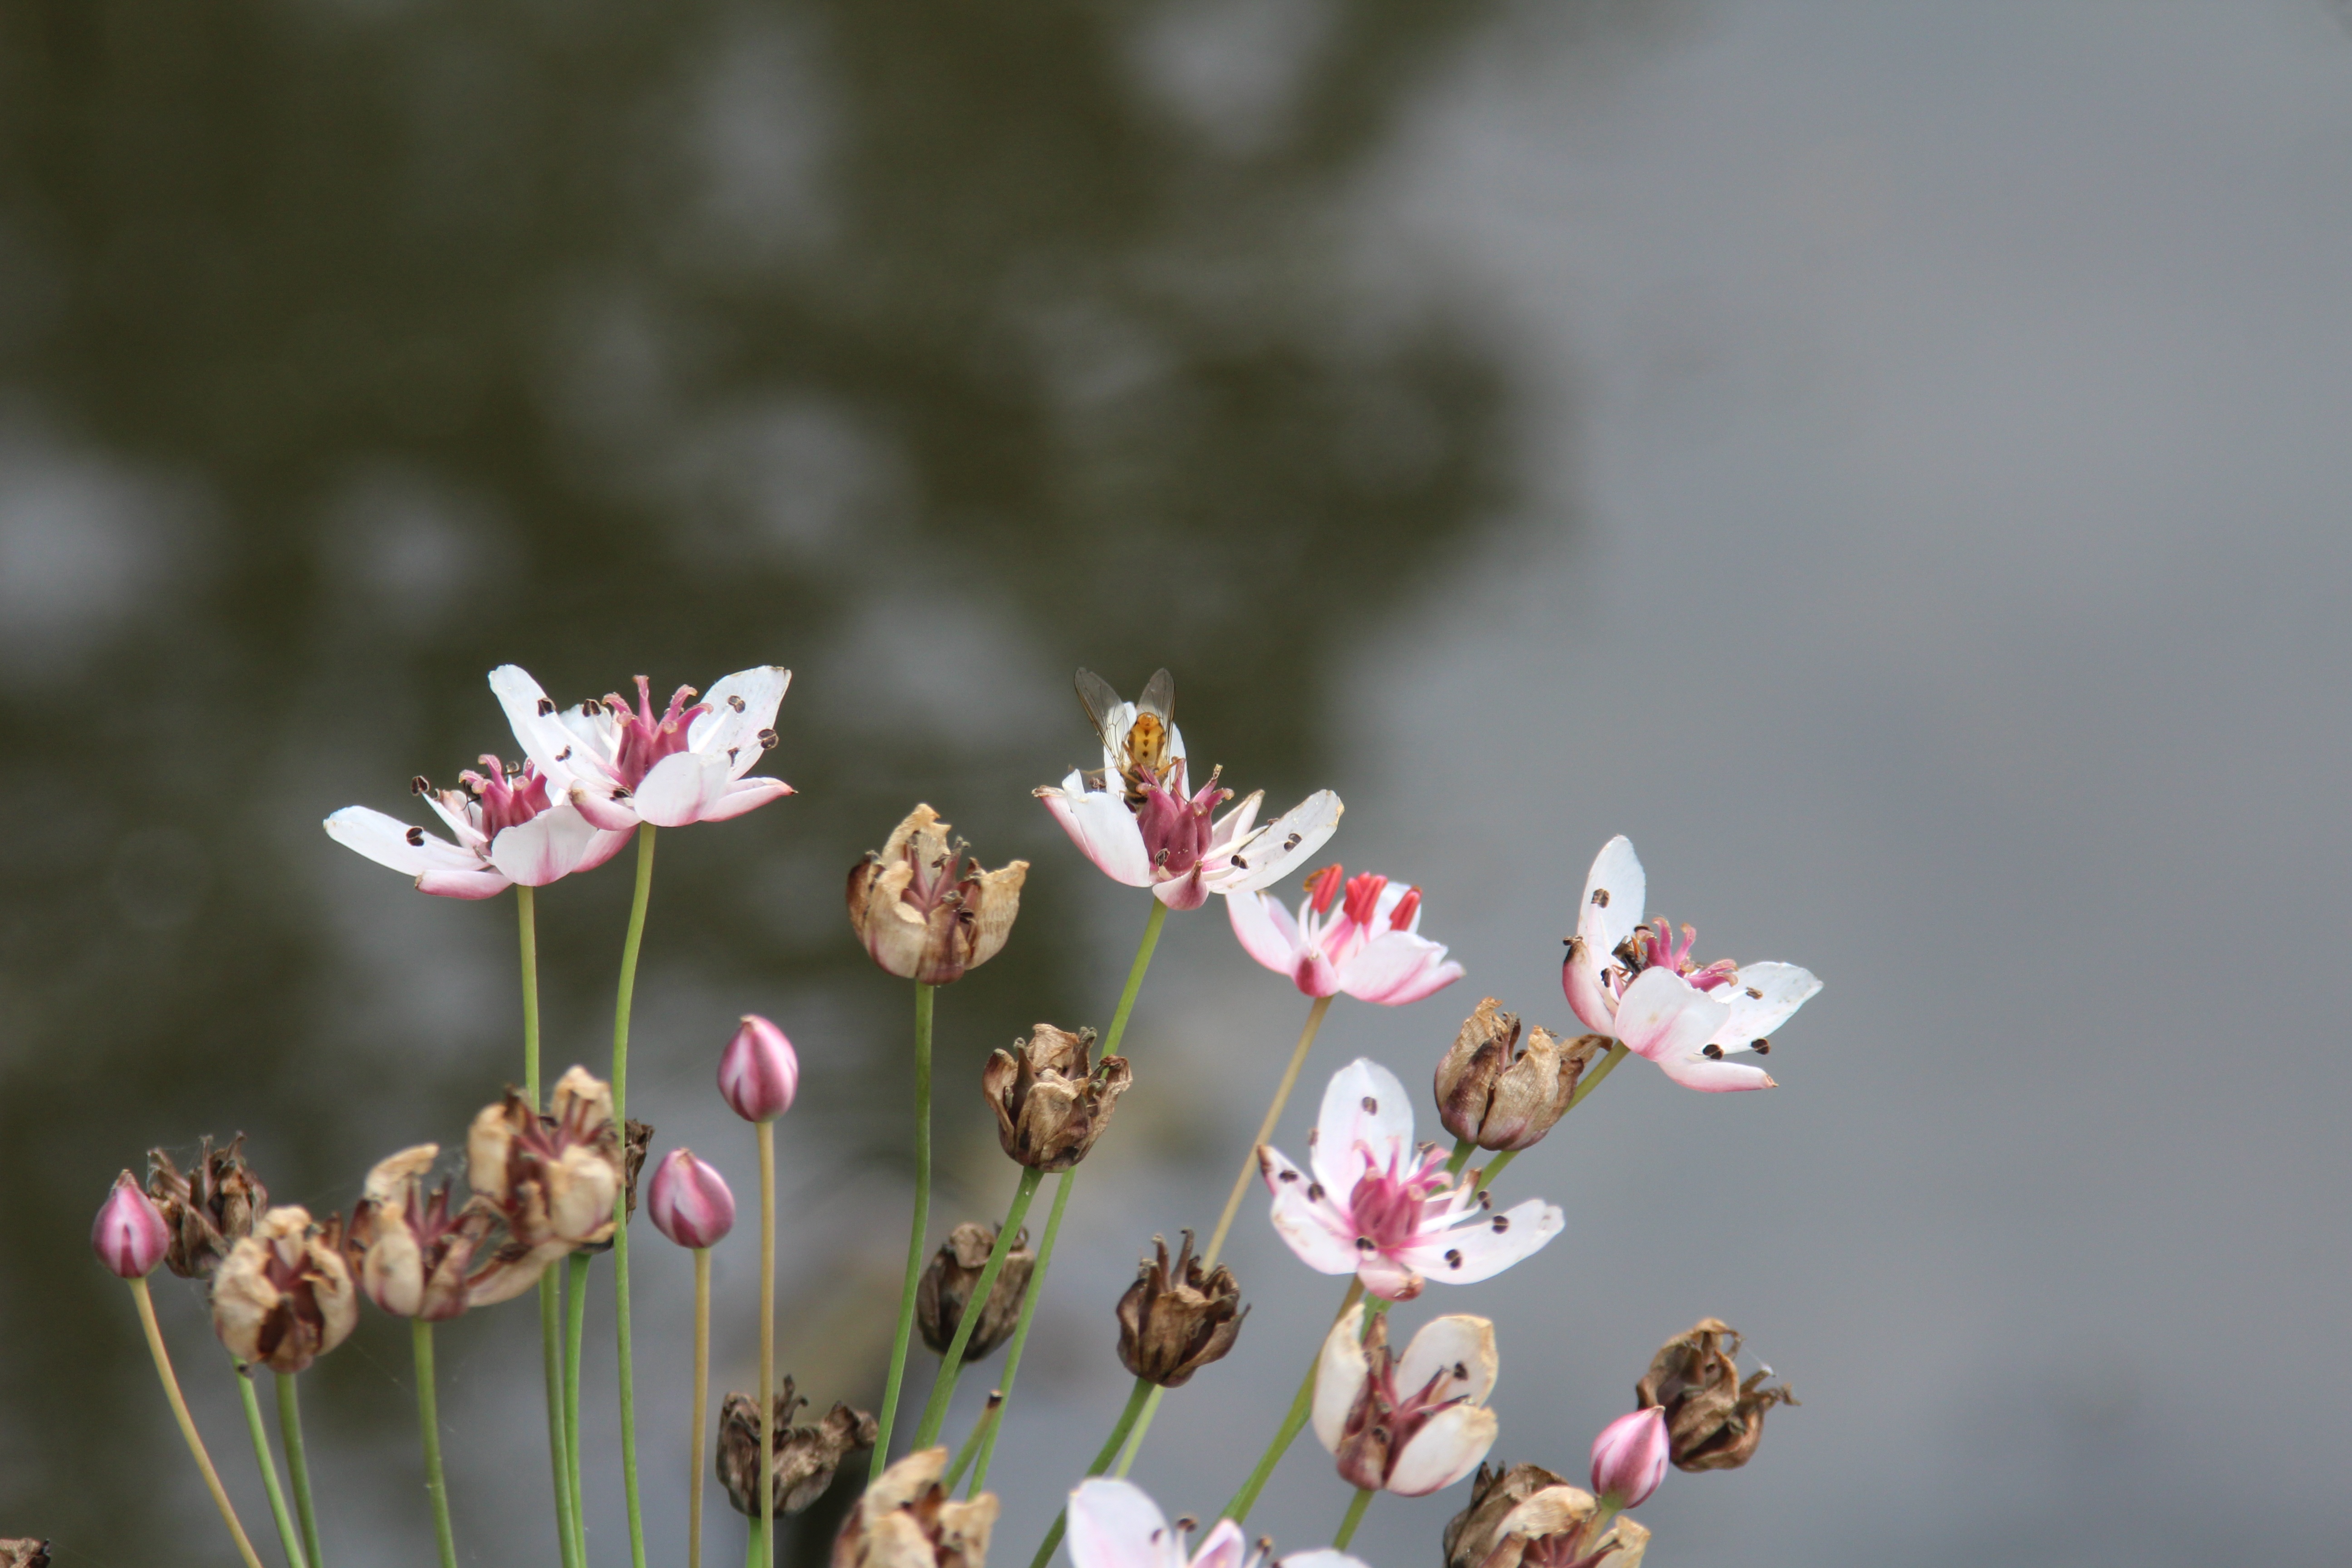
nature, branch, blossom, plant, photography, leaf, flower, petal, bloom, spring, botany, pink, flora, wildflower, close up, leaves, beautiful, macro photography, flowering plant, plant stem, land plant